Haus des Rundfunks

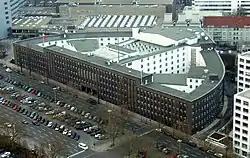

The Haus des Rundfunks ("Broadcasting House"), located in the Westend district of Berlin, the capital city of Germany, is the world's oldest self-contained broadcasting centre. Designed by Hans Poelzig in 1929 after he won an architectural competition, the building contains three large centrally located broadcasting spaces, which are shielded from street noise by the surrounding office wings. It is used today by local ARD broadcaster Rundfunk Berlin-Brandenburg (RBB) to make programmes carried by its "Inforadio", "Kulturradio", and "Radio Berlin 88,8" channels. The building's large broadcasting spaces are occasionally also used to host concerts.